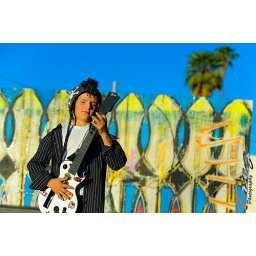
My son Logan playing guitar in front of some graffiti art in Phoenix Arizona's art district